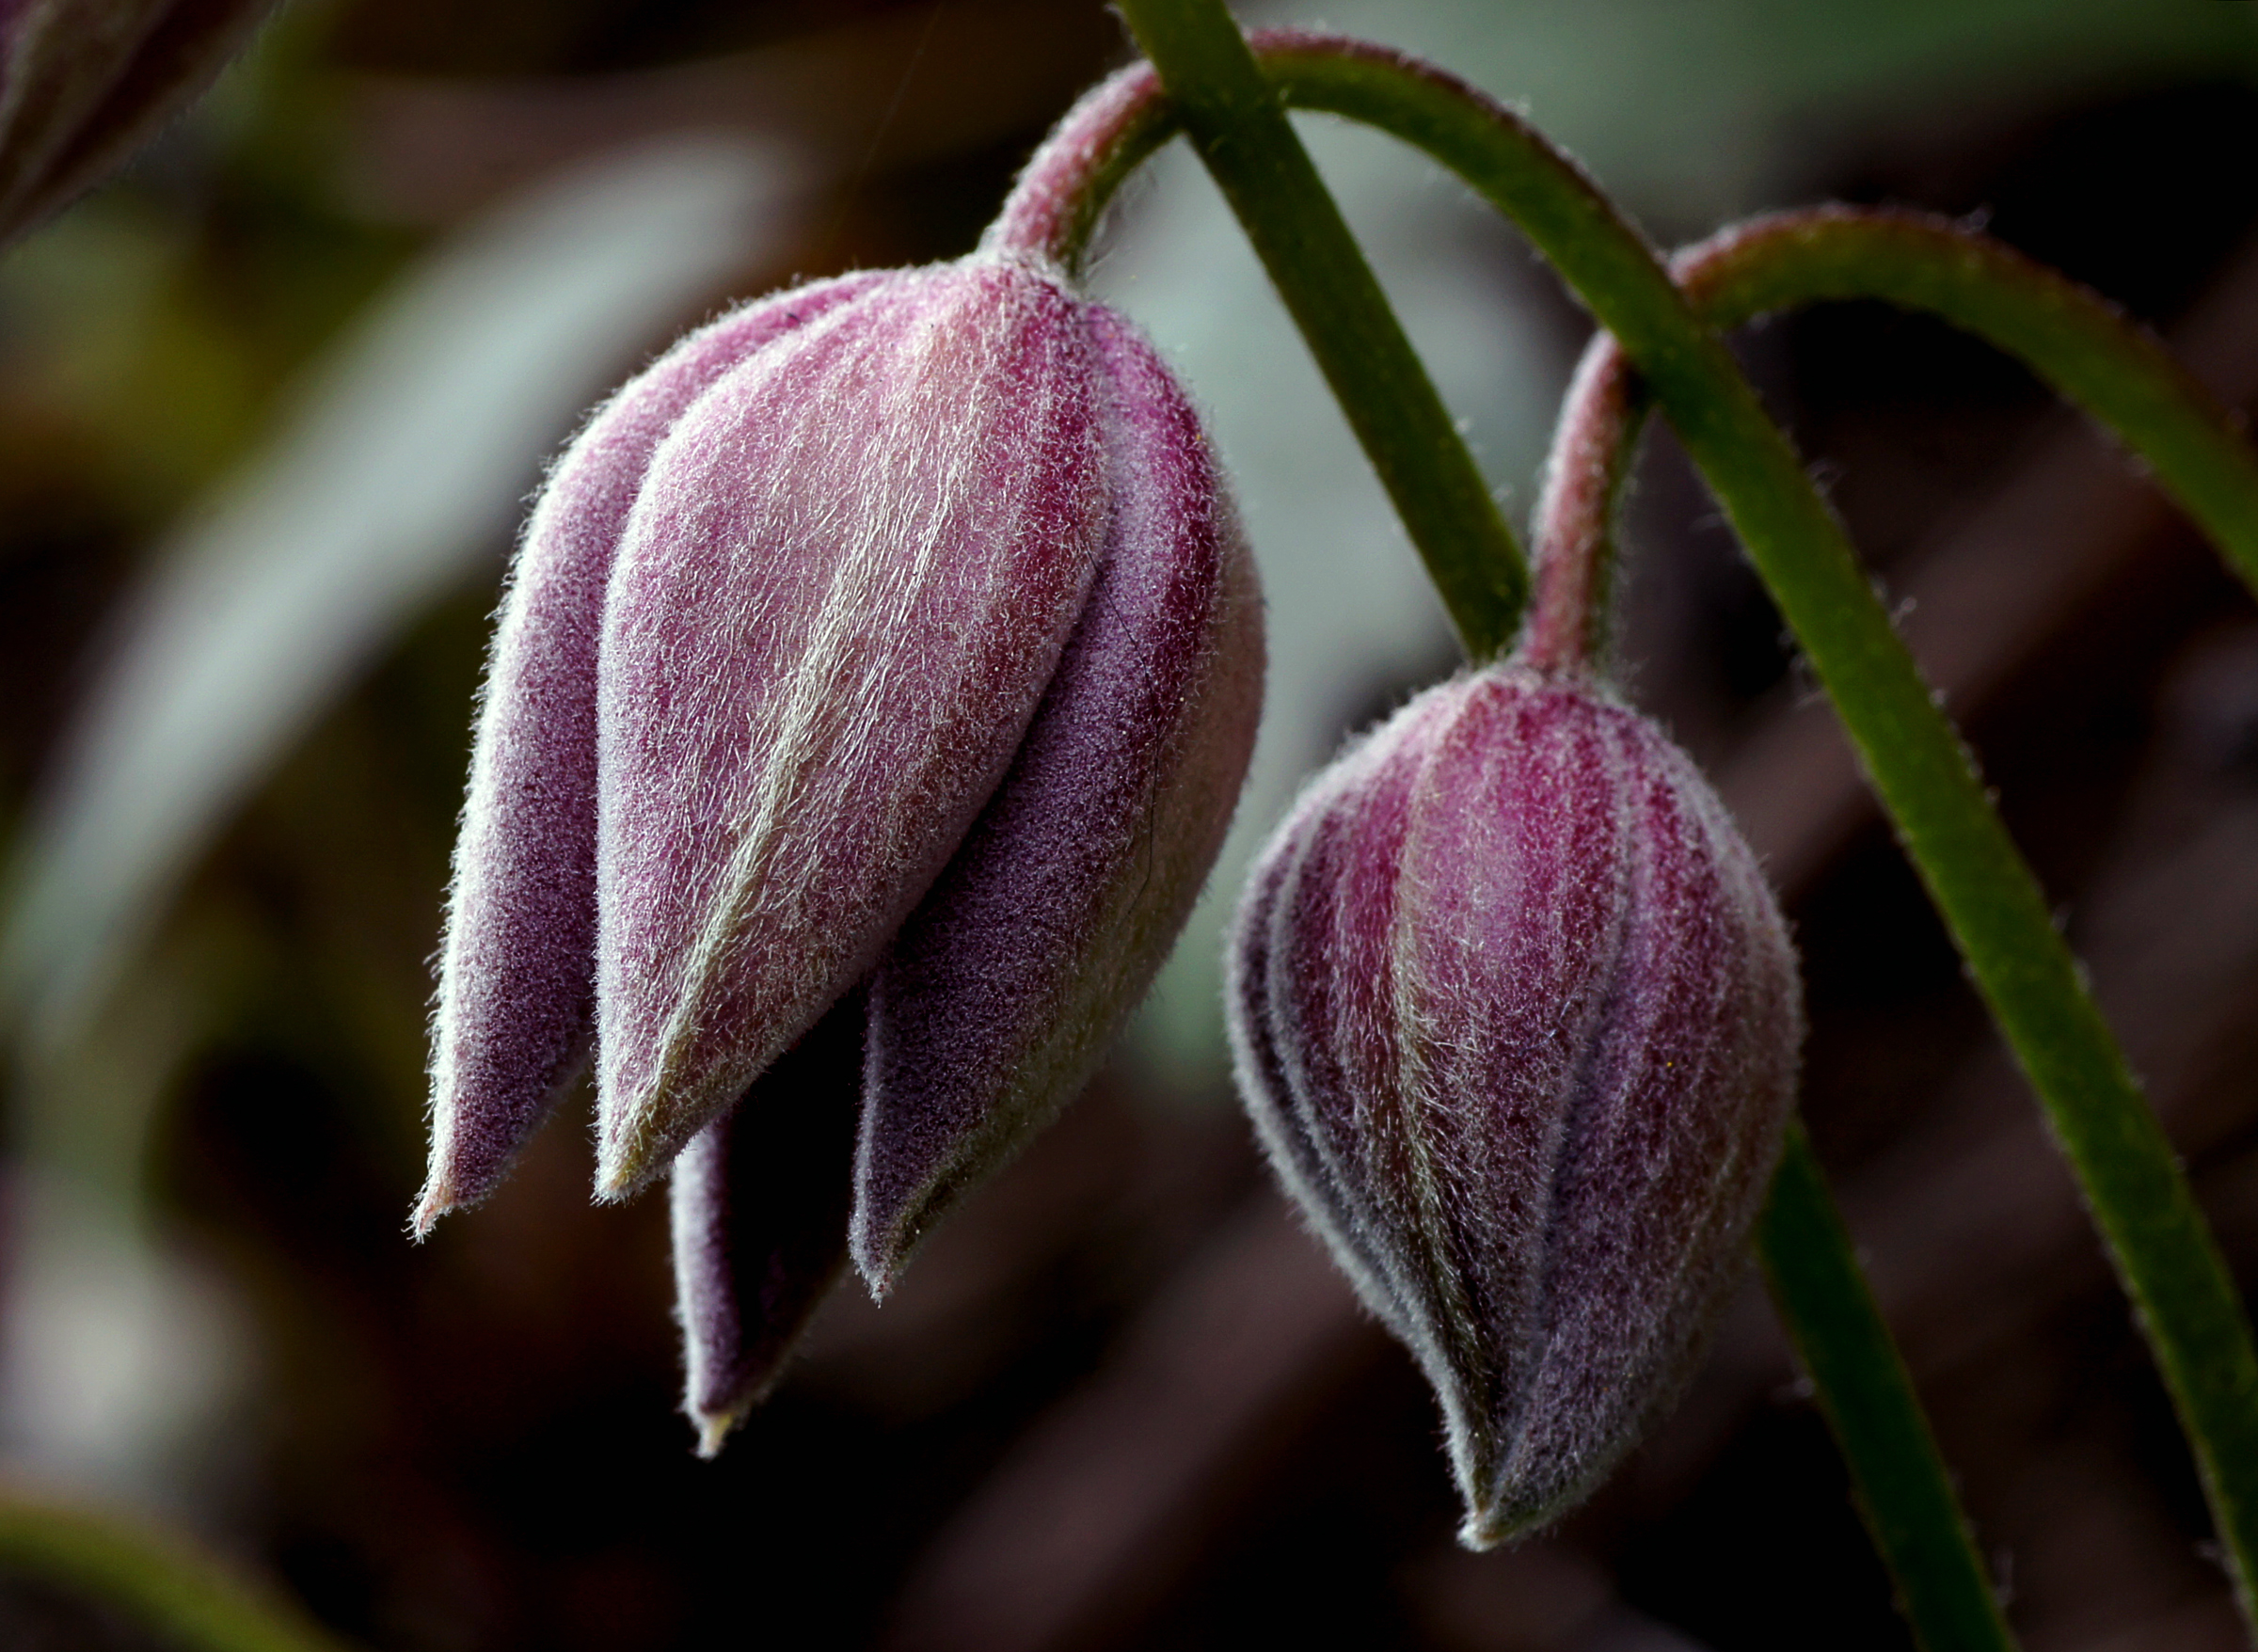
blossom, plant, leaf, flower, petal, botany, flora, wildflower, close up, vines, pinkflowers, sonydslra580, tamron90mmmacro, bud, clematismontana, anemoneclematis, pinkbuds, macro photography, flowering plant, plant stem, land plant